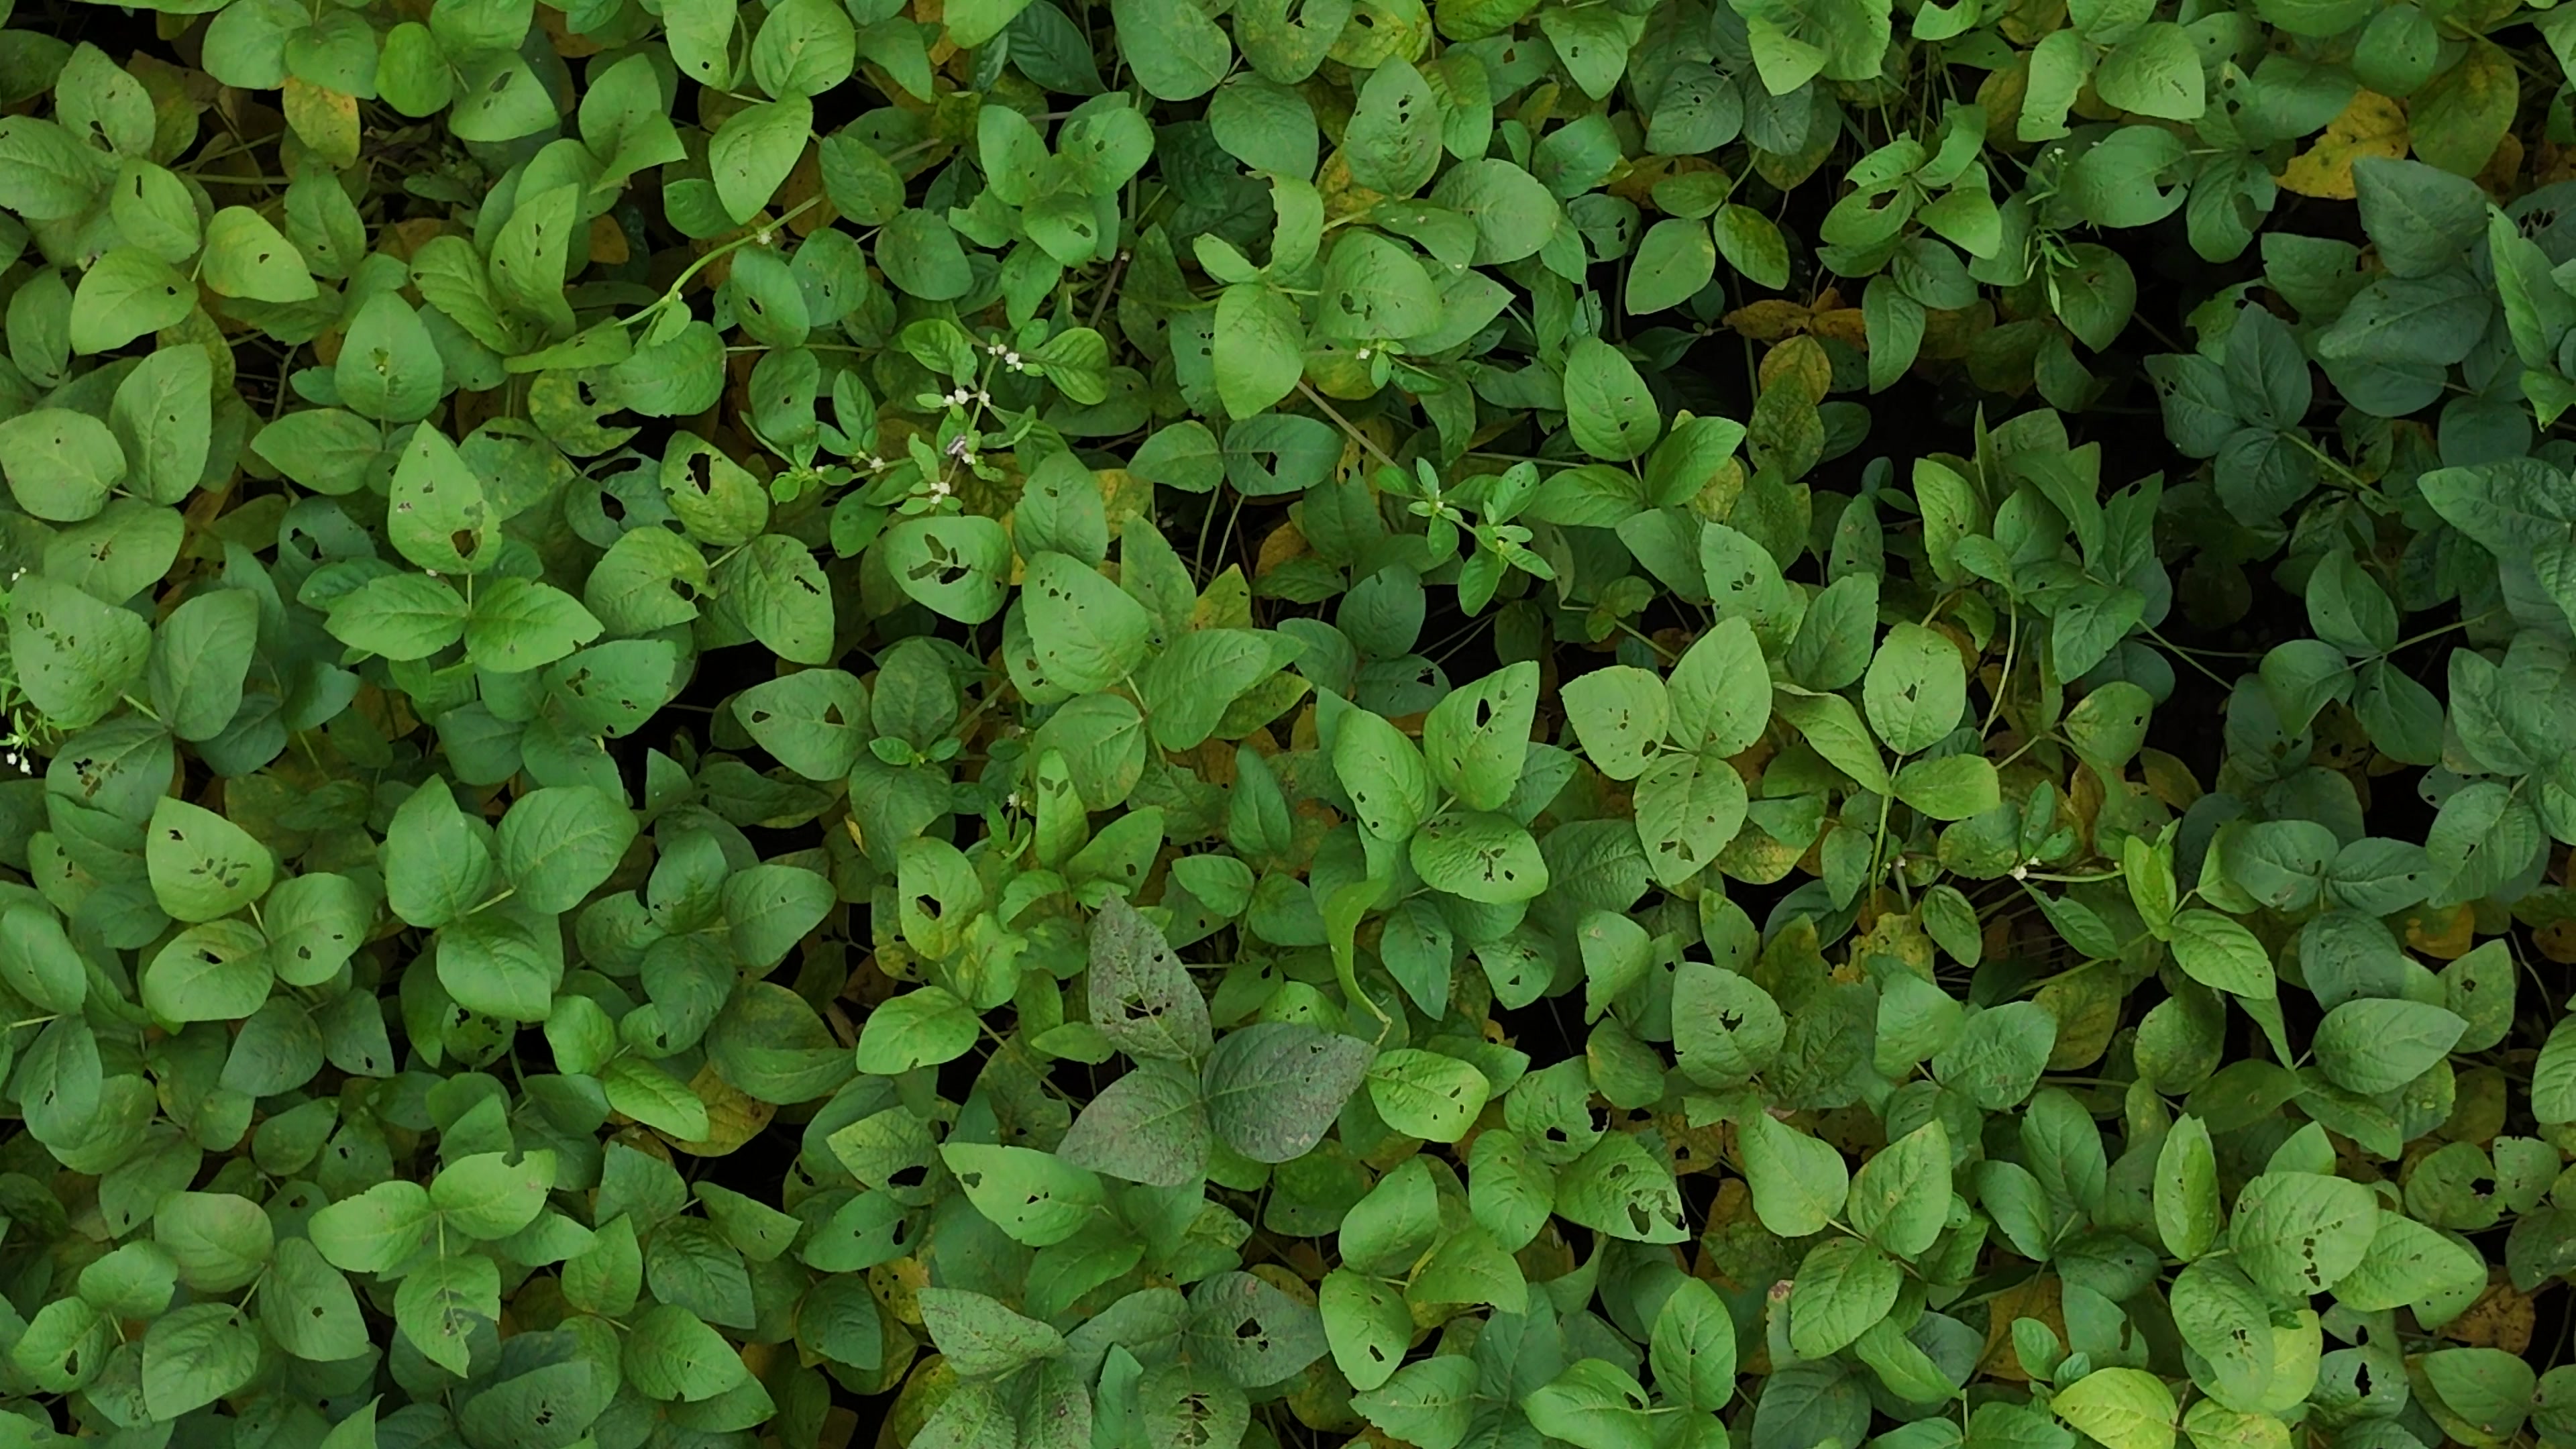
Label: Mosaic